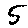
Label: 5